Visonta coal mine

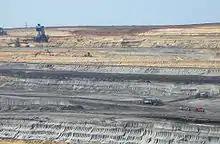
Figure 1-1South Pit, May 2007

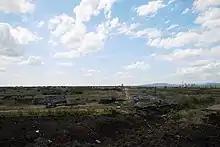
Figure 1-2View from the north of the East Pit II section towards the west, May 2018

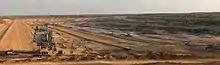
Figure 1-3View onto the East Pit III section, August 2022

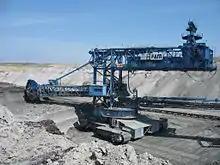
Figure 2-1Bucket excavator in the South Pit section, in 2007

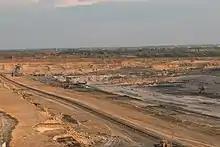
Figure 1-4East Pit III section, August 2022

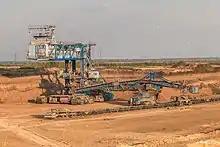
Figure 2-6Bucket excavator TAKRAF SRs 1200 used for removing sand layers in the East Pit III section, August 2022

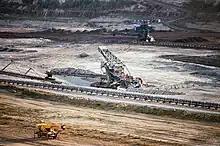
Figure 2–7Bucket excavator used in the East Pit III section, August 2022

The Visonta Coal Mine is located south of the Mátra in the Gyöngyös District, about east-southeast of Gyöngyös. The mine has five sections that surround the municipality of Detk. The "West Pit" is the smallest, and oldest section of the mine, and located north west of Visonta. The regular mining began in the West Pit section in 1969. As of 2022, the West Pit section has been fully recultivated as a step towards the mine's reclamation. East of the West Pit section is the "East Pit I" section, that borders the Mátra Power Plant in the north, and the municipality of Halmajugra in the south west. As of 2022, the East Pit I section is being recultivated. East of the East Pit I section is the "East Pit II" section that is bordered by Detk in the south, and the Tarnóca river in the east. As of 2019, the East Pit II section is partially recultivated, but still used for piling overburden with stackers (see fig. 2–5). The combined area of the East Pit I and II sections is .